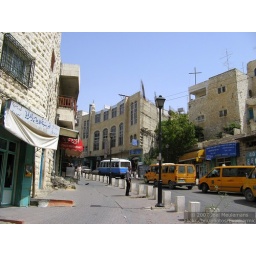
Standing on Manger street in Bethlehem where I took the previous photo. The road leads to the Church of the Nativity.